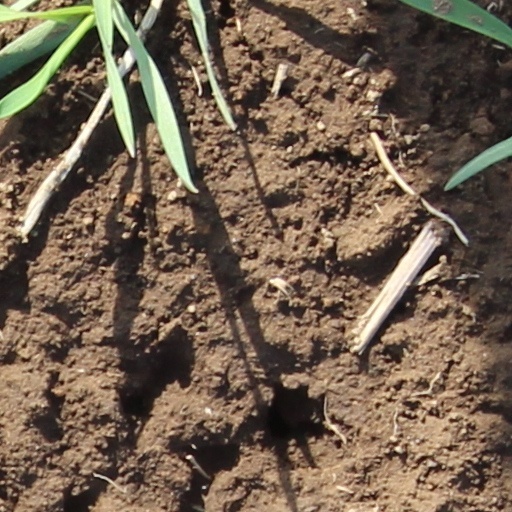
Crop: wheat